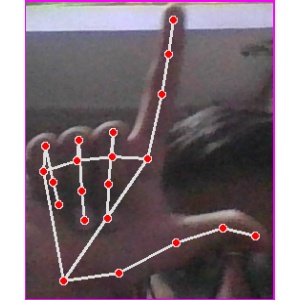
अक्षर: ल